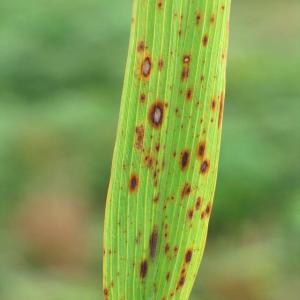
Disease: Brownspot